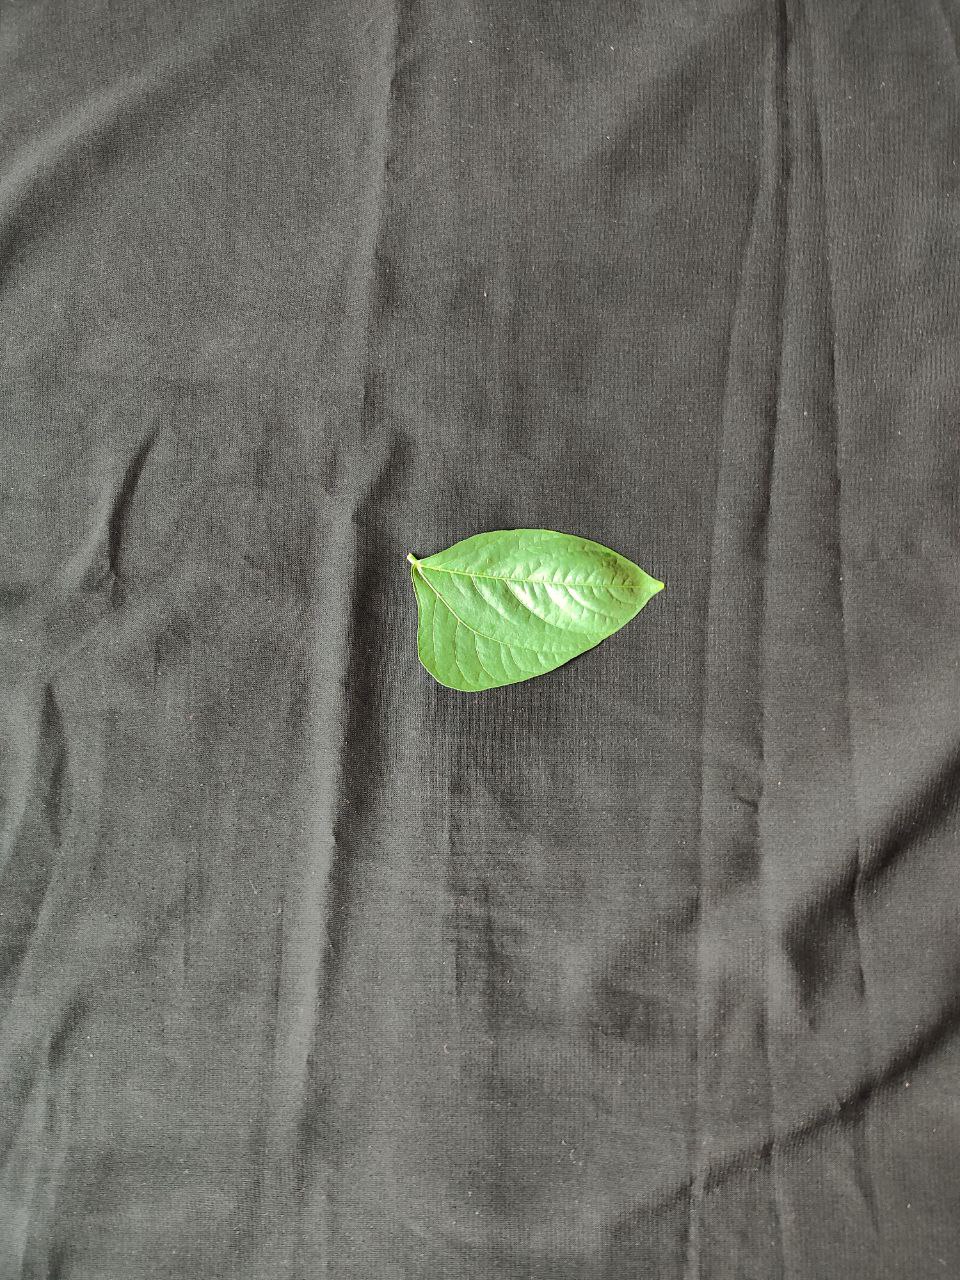
Crop: cowpea
Leaf condition: Fresh Leaf